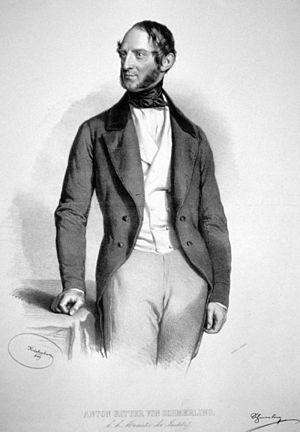
Le chevalier Anton von Schmerling est un juriste et homme politique autrichien de tendance libérale. Il parvint à réformer la monarchie absolue des Habsbourg de 1861 à 1865, mais fut écarté du pouvoir après la Guerre des duchés et remplacé par Richard Belcredi peu avant la guerre avec la Prusse.